Schloss Neidstein

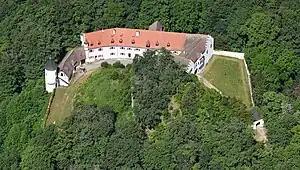
Schloss Neidstein

Schloss Neidstein is a castle located in the Upper Palatinate in Bavaria, Germany, in the municipality of Etzelwang.